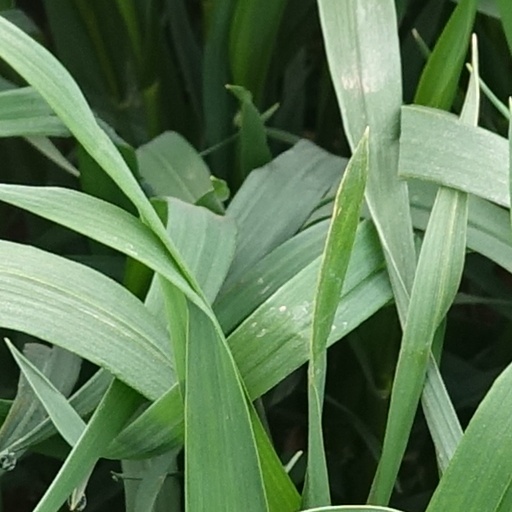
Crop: wheat